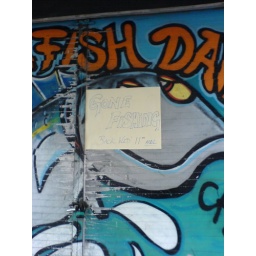
Closed sign on fish shop in Stoke Newington